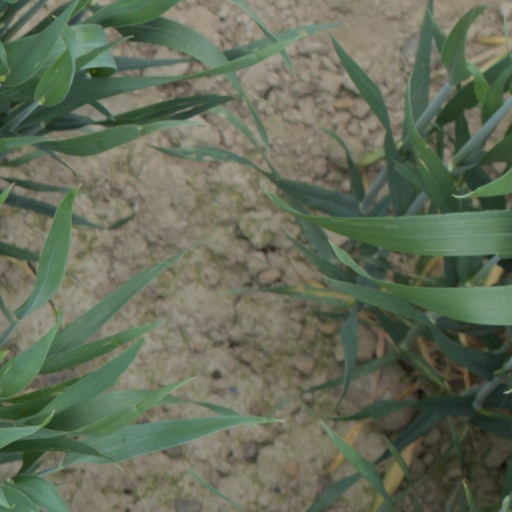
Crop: wheat